Madeira rockfish

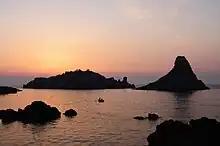

The Madeira rockfish inhabits the littoral rocky coastal waters of the northwestern coast of Africa, the Mediterranean Sea and islands in the eastern Atlantic. "S. maderensis" is considered crypotbenthic, which describes fish that are benthic (living on in or on the seafloor) and cryptic (hiding in crevices or camouflaged). "S. maderensis" lives in the cracks and crevices of the rocky bottom, where it is able to hunt for prey and hide from predators. Gauging the abundance of "S. maderensis" throughout the entire Mediterranean Sea is difficult due to lack of data; however extensive research has been done in the Cyclops Protected Marine Area off the coast of Sicily, and "S. maderensis" was found to be the dominant species in that area. There seems to be conflict on the preferred depth of "S. maderensis" as some research says 20 to 40m depth, while some finds it mostly above 7m and dropping off at 13m. This discrepancy is due to lack of data collected on "S. maderensis", making it difficult to pinpoint a concrete depth range.